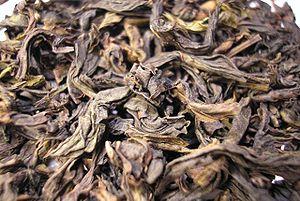
Dàhóngpáo est un prestigieux thé oolong des monts Wuyi. C'est un thé de première qualité de la variété Wu Yi Yan Cha des thés oolong. D'après la légende, la mère de la dynastie impériale Ming fut soignée d'une maladie à partir d'un thé, l'empereur envoya alors habiller de grandes robes rouges les quatre arbustes sur lesquels le thé avait été cueilli. Trois de ces arbustes, poussant sur un rocher du mont Wuyi et datant de la dynastie Song seraient encore vivants aujourd'hui et vénérés. Connu pour son prix très élevé, le Da hong pao peut se vendre plus de 1 250 000 dollars US le kilogramme.